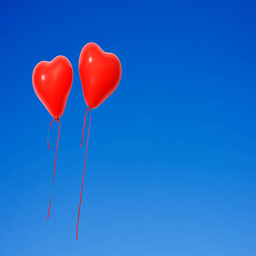
red heart - shaped balloons floating in a clear sky